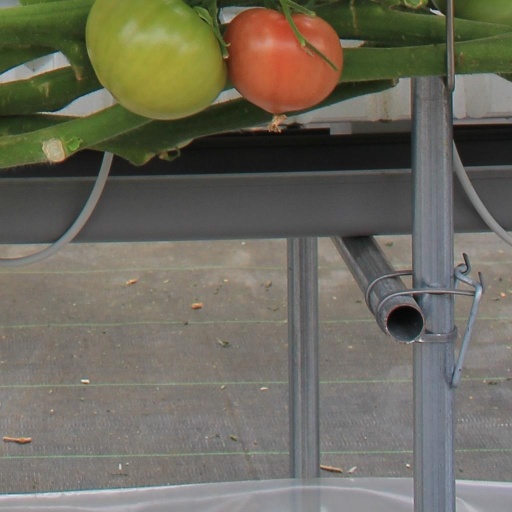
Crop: tomato